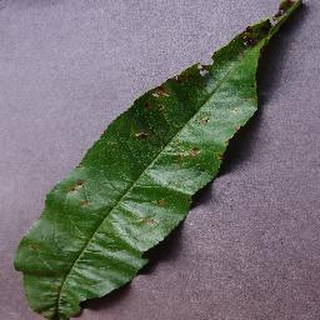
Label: peach_bacterial_spot